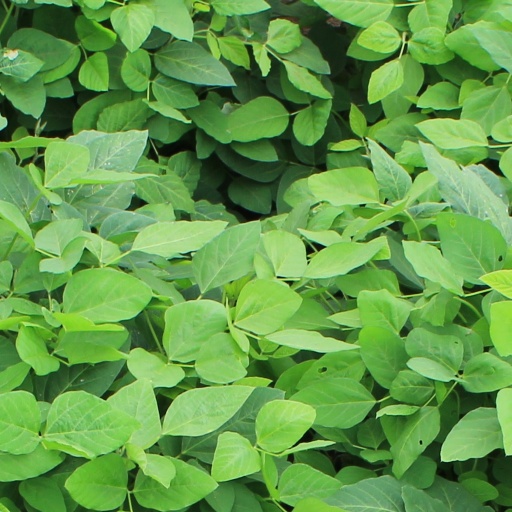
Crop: soybean